Fifteen to One

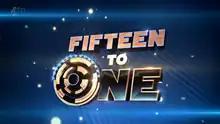
The logo used by the revival series.

Fifteen to One is a British general knowledge quiz show broadcast on Channel 4. It originally ran from 11 January 1988 to 19 December 2003 and had a reputation for being one of the toughest quizzes on TV. Throughout the show's original run, it was presented and produced by William G. Stewart. Thousands of contestants appeared on the programme, which had very little of the chatting between host and contestants that is often a feature of other television quiz shows.